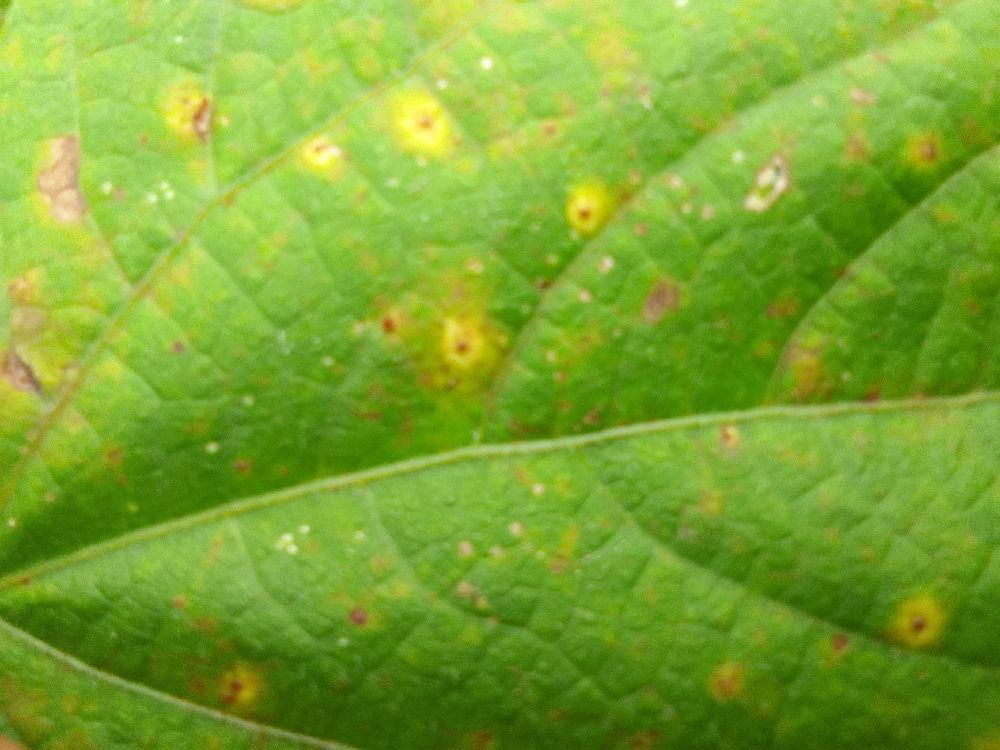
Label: rust